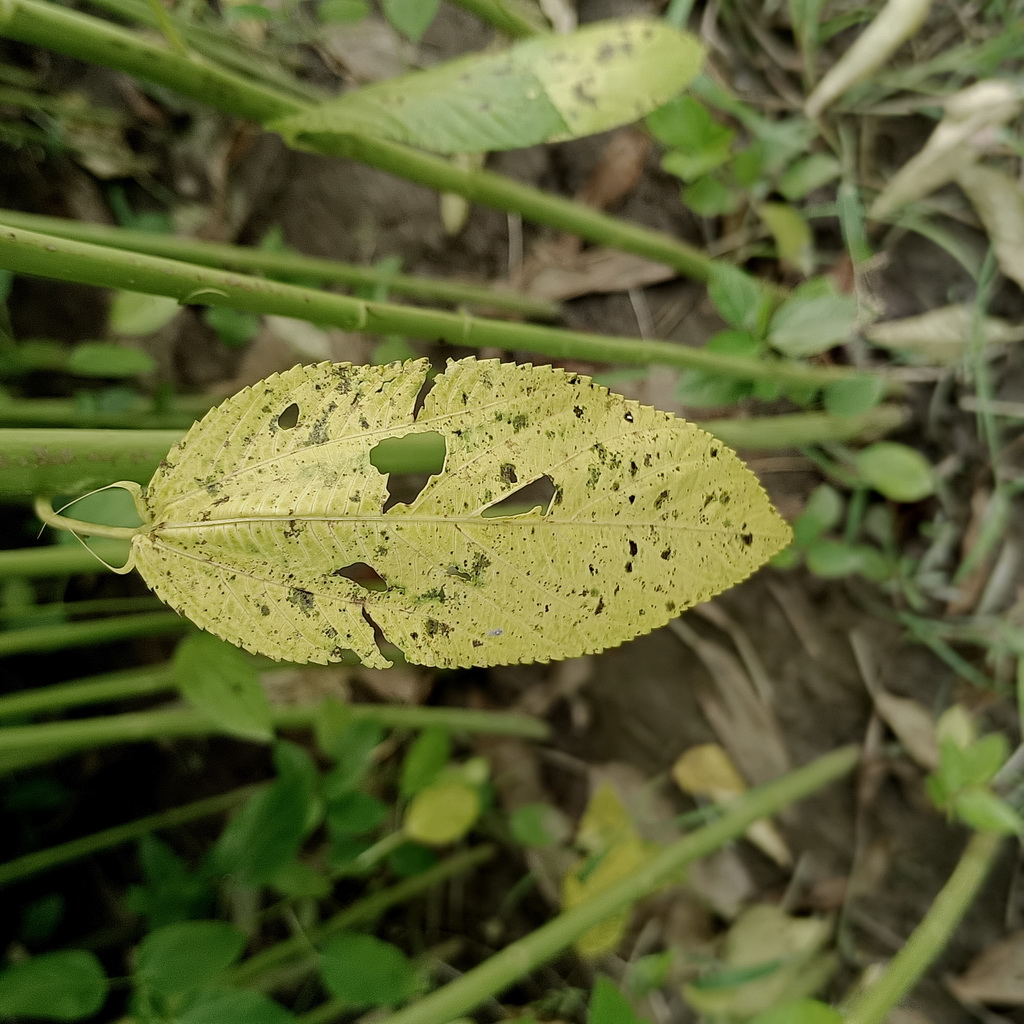
Label: Mosaic